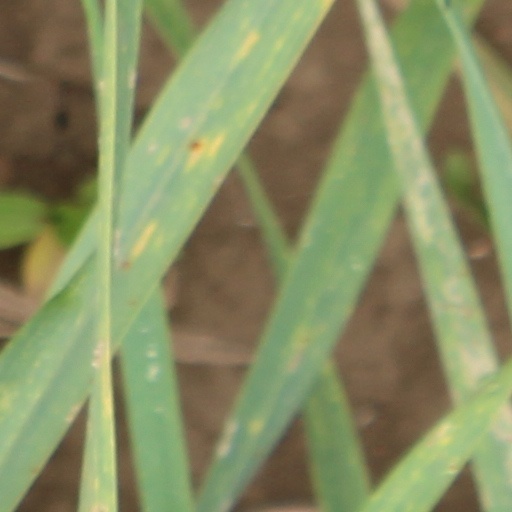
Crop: wheat